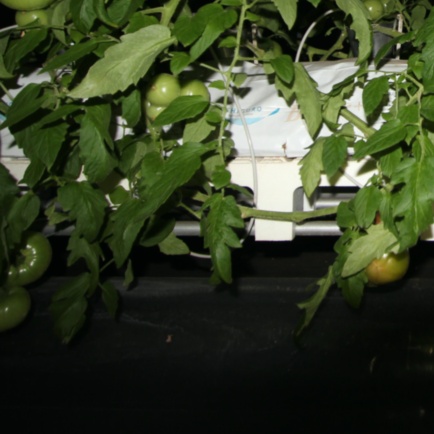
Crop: tomato